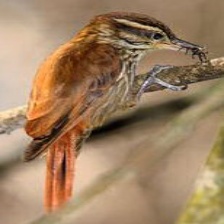
Species: GREAT XENOPS
Scientific name: MEGAXENOPS PARNAGUAE